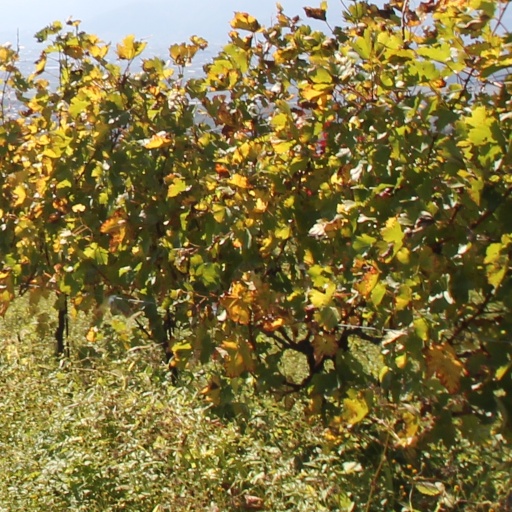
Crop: grape